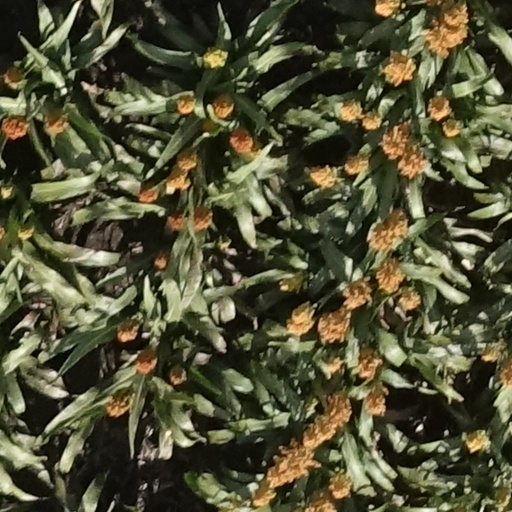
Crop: sorghum